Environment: real
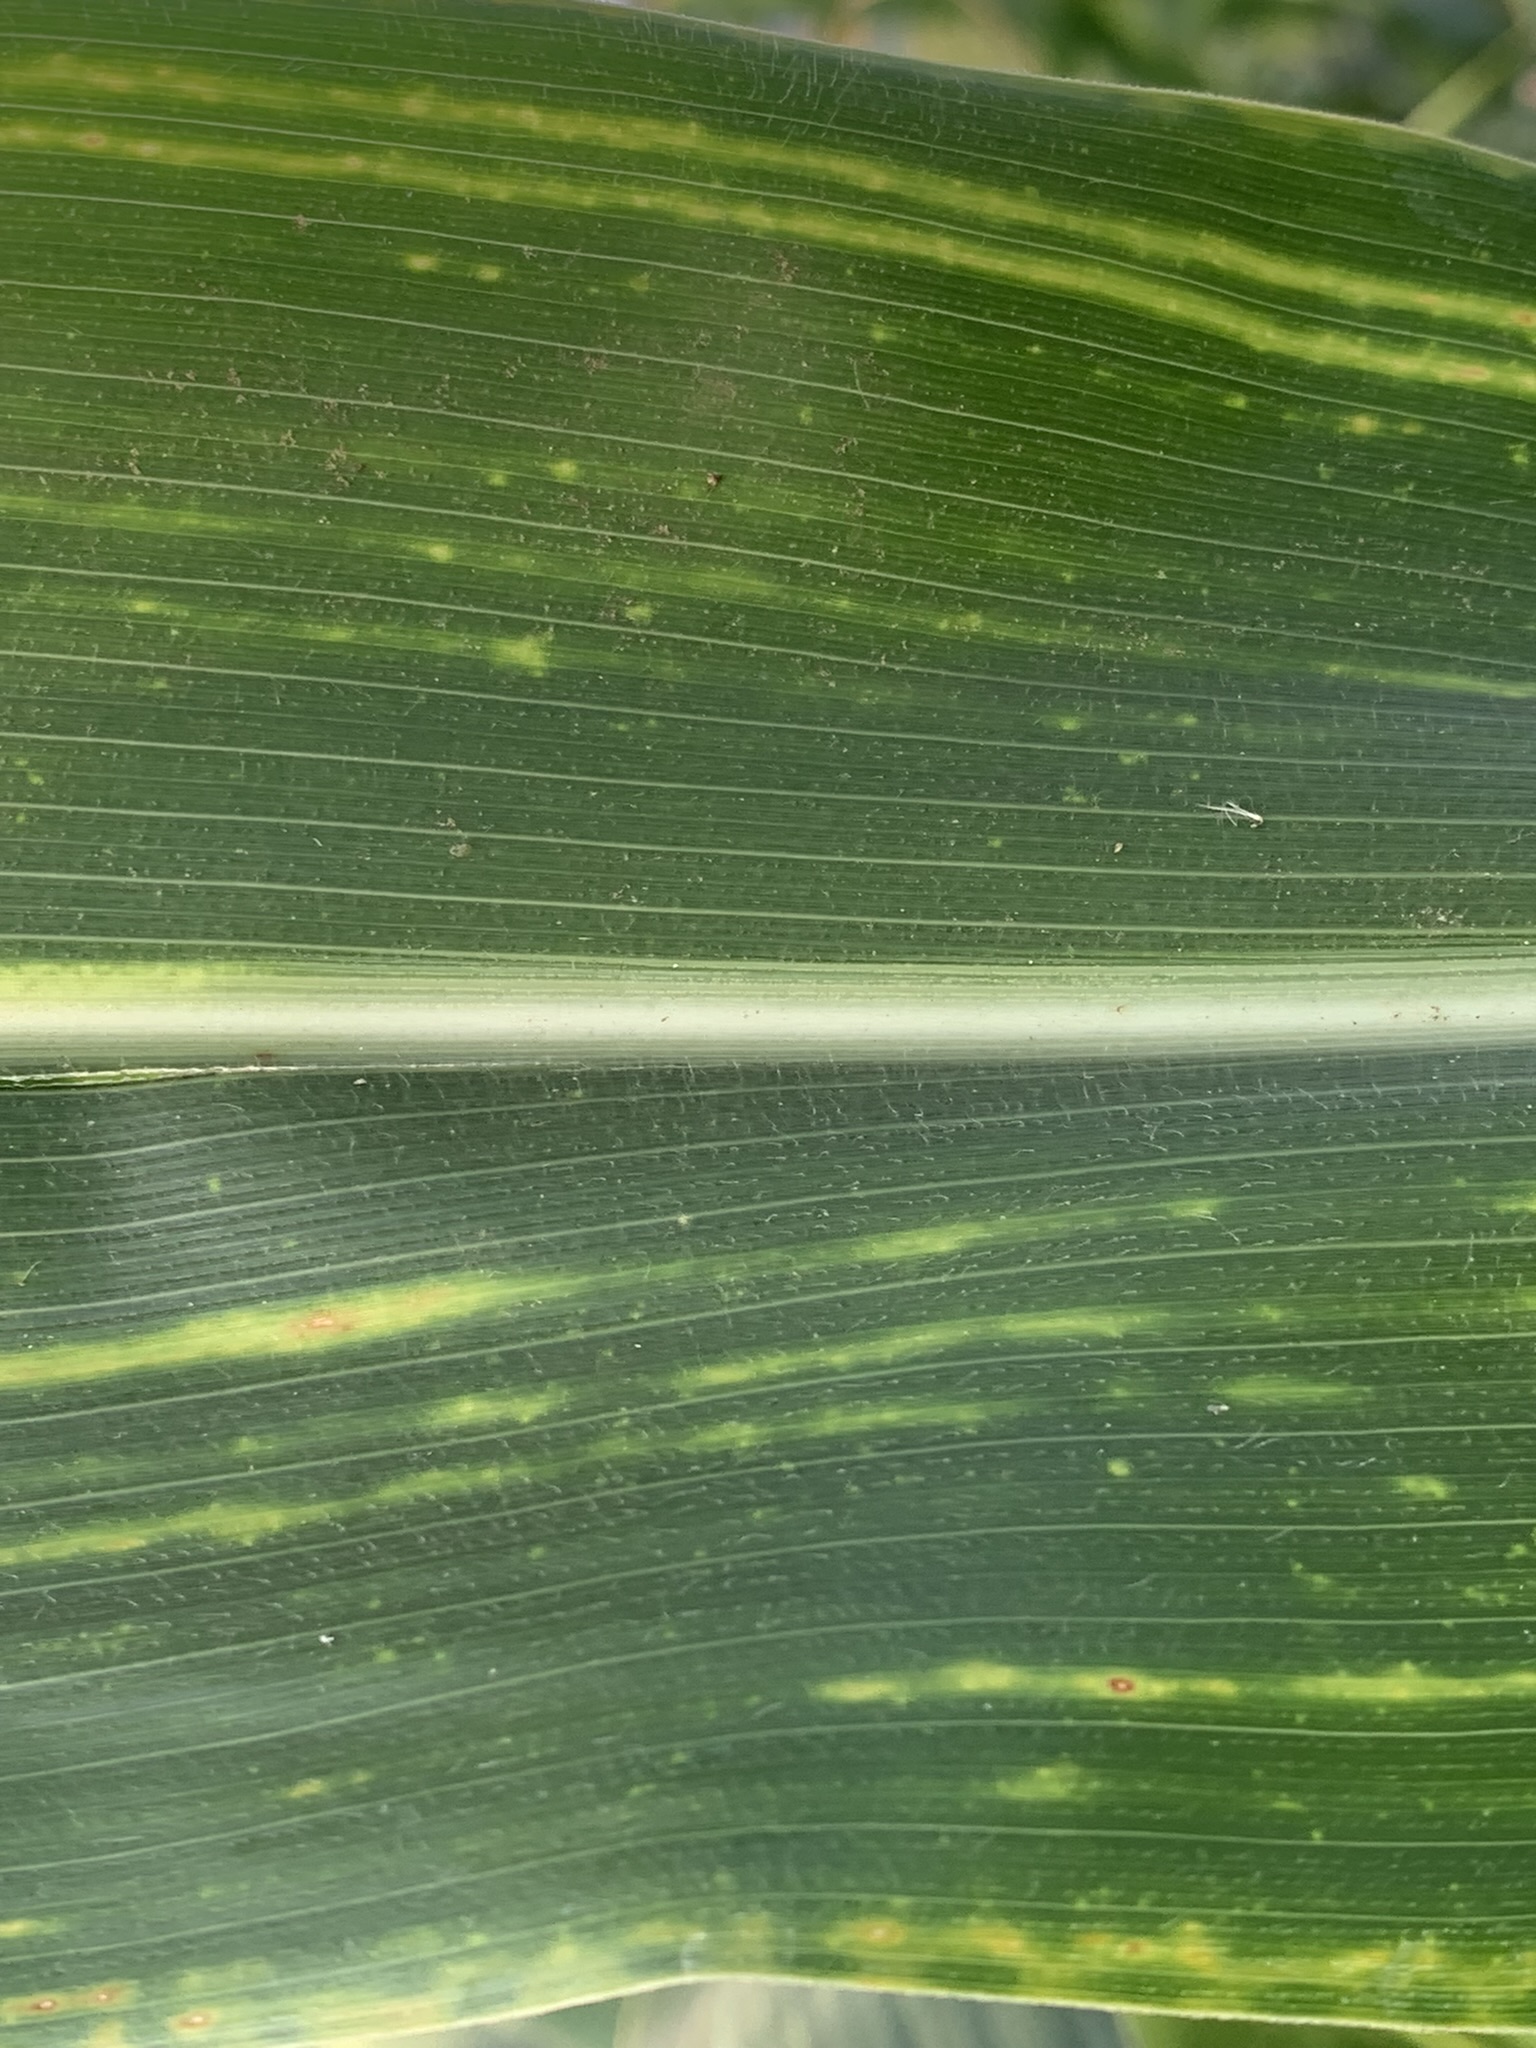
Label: lethal_necrosis